Adyghe Xabze

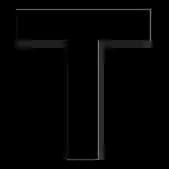

One Circassian tradition requires individuals to stand up when someone enters the room, provide a place for the person entering and allow the newcomer to speak before everyone else during the conversation. In the presence of elders and women, respectful conversation and conduct are essential. Women are especially respected, and disputes are stopped in the presence of women so as to not disturb them. A woman can demand disputing families or people to reconcile and they must obey her request.